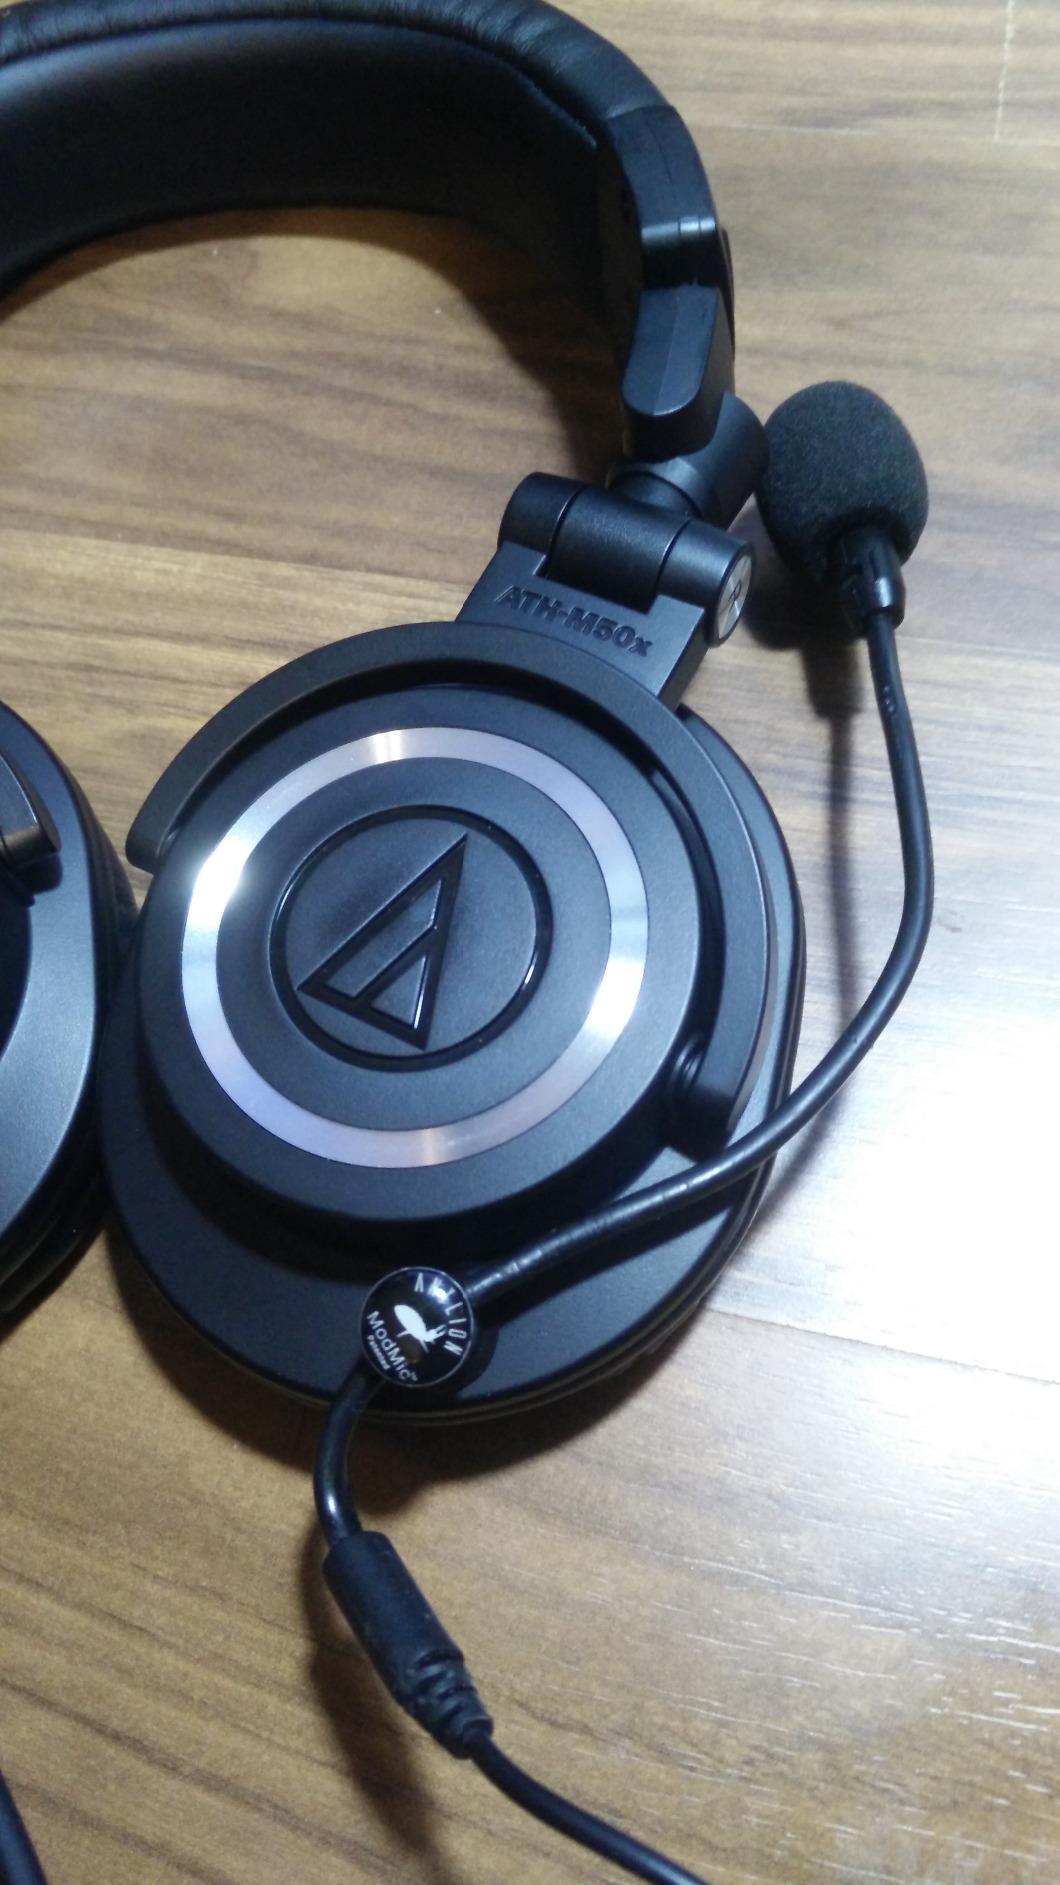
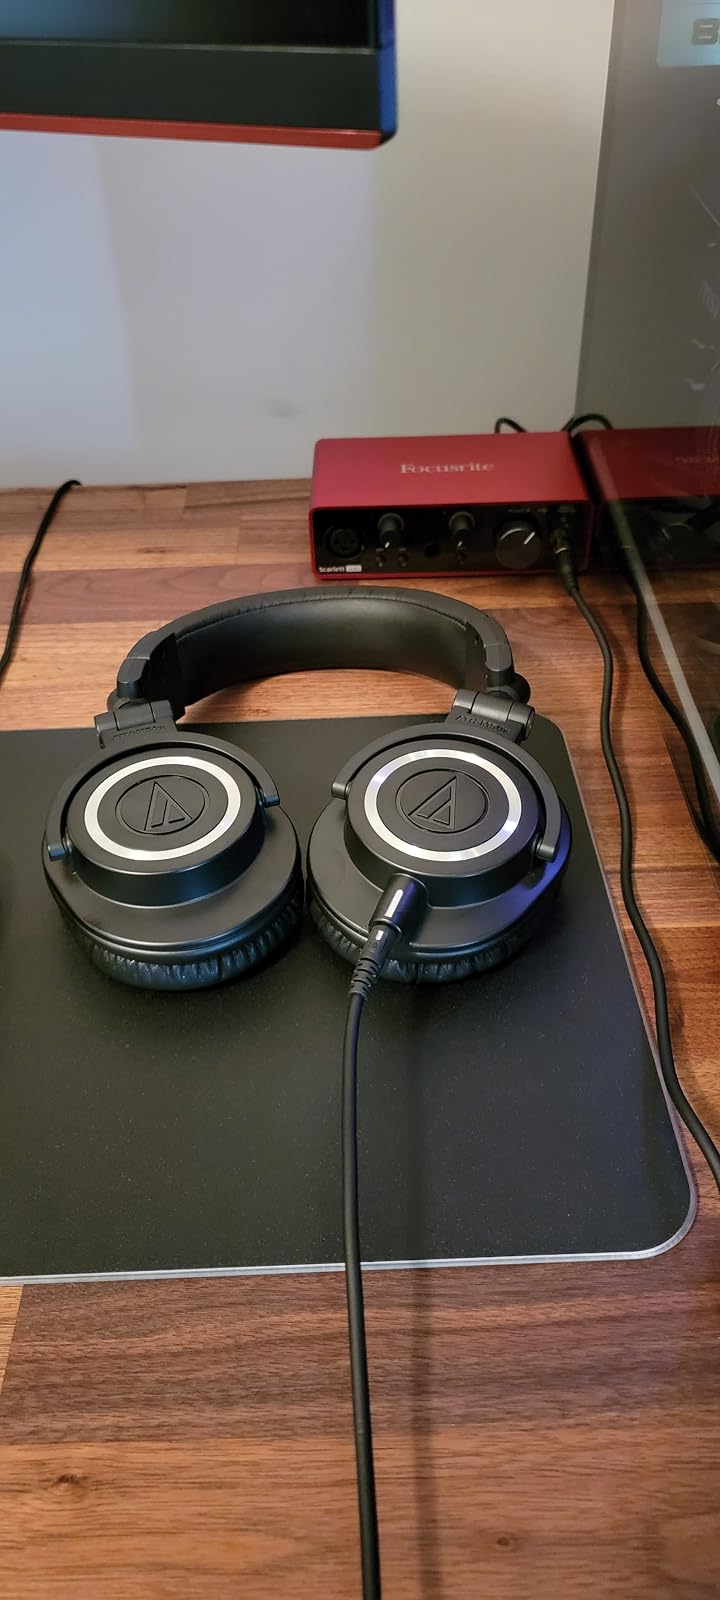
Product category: headphones
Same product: yes